Andrea Dotti (psychiatrist)

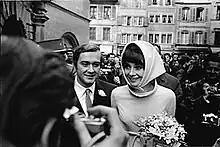
Dotti and Audrey Hepburn

Andrea Paolo Mario Dotti was an Italian psychiatrist-neurologist and the second husband of Audrey Hepburn from 1969 to 1982.